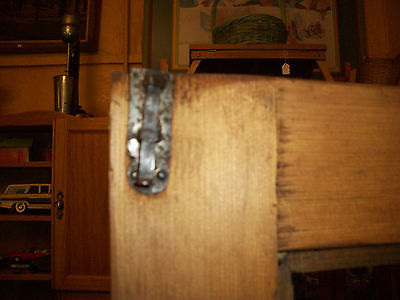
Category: cabinet